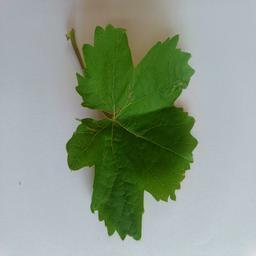
Label: Healthy Leaves